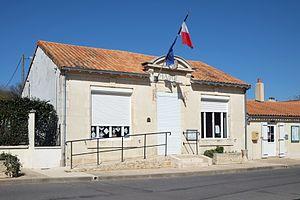
Mairie Montroy Charente-Maritime France
Montroy est une commune du sud-ouest de la France, située dans le département de la Charente-Maritime. Ses habitants sont appelés les Montroyens et les Montroyennes.